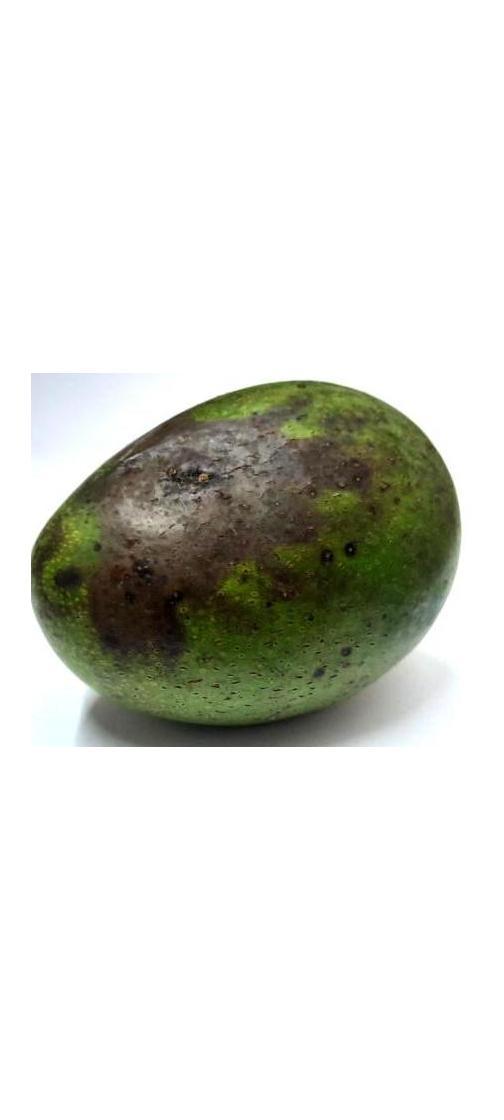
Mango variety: Ashshina Zhinuk